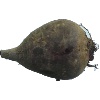
Label: beetroot